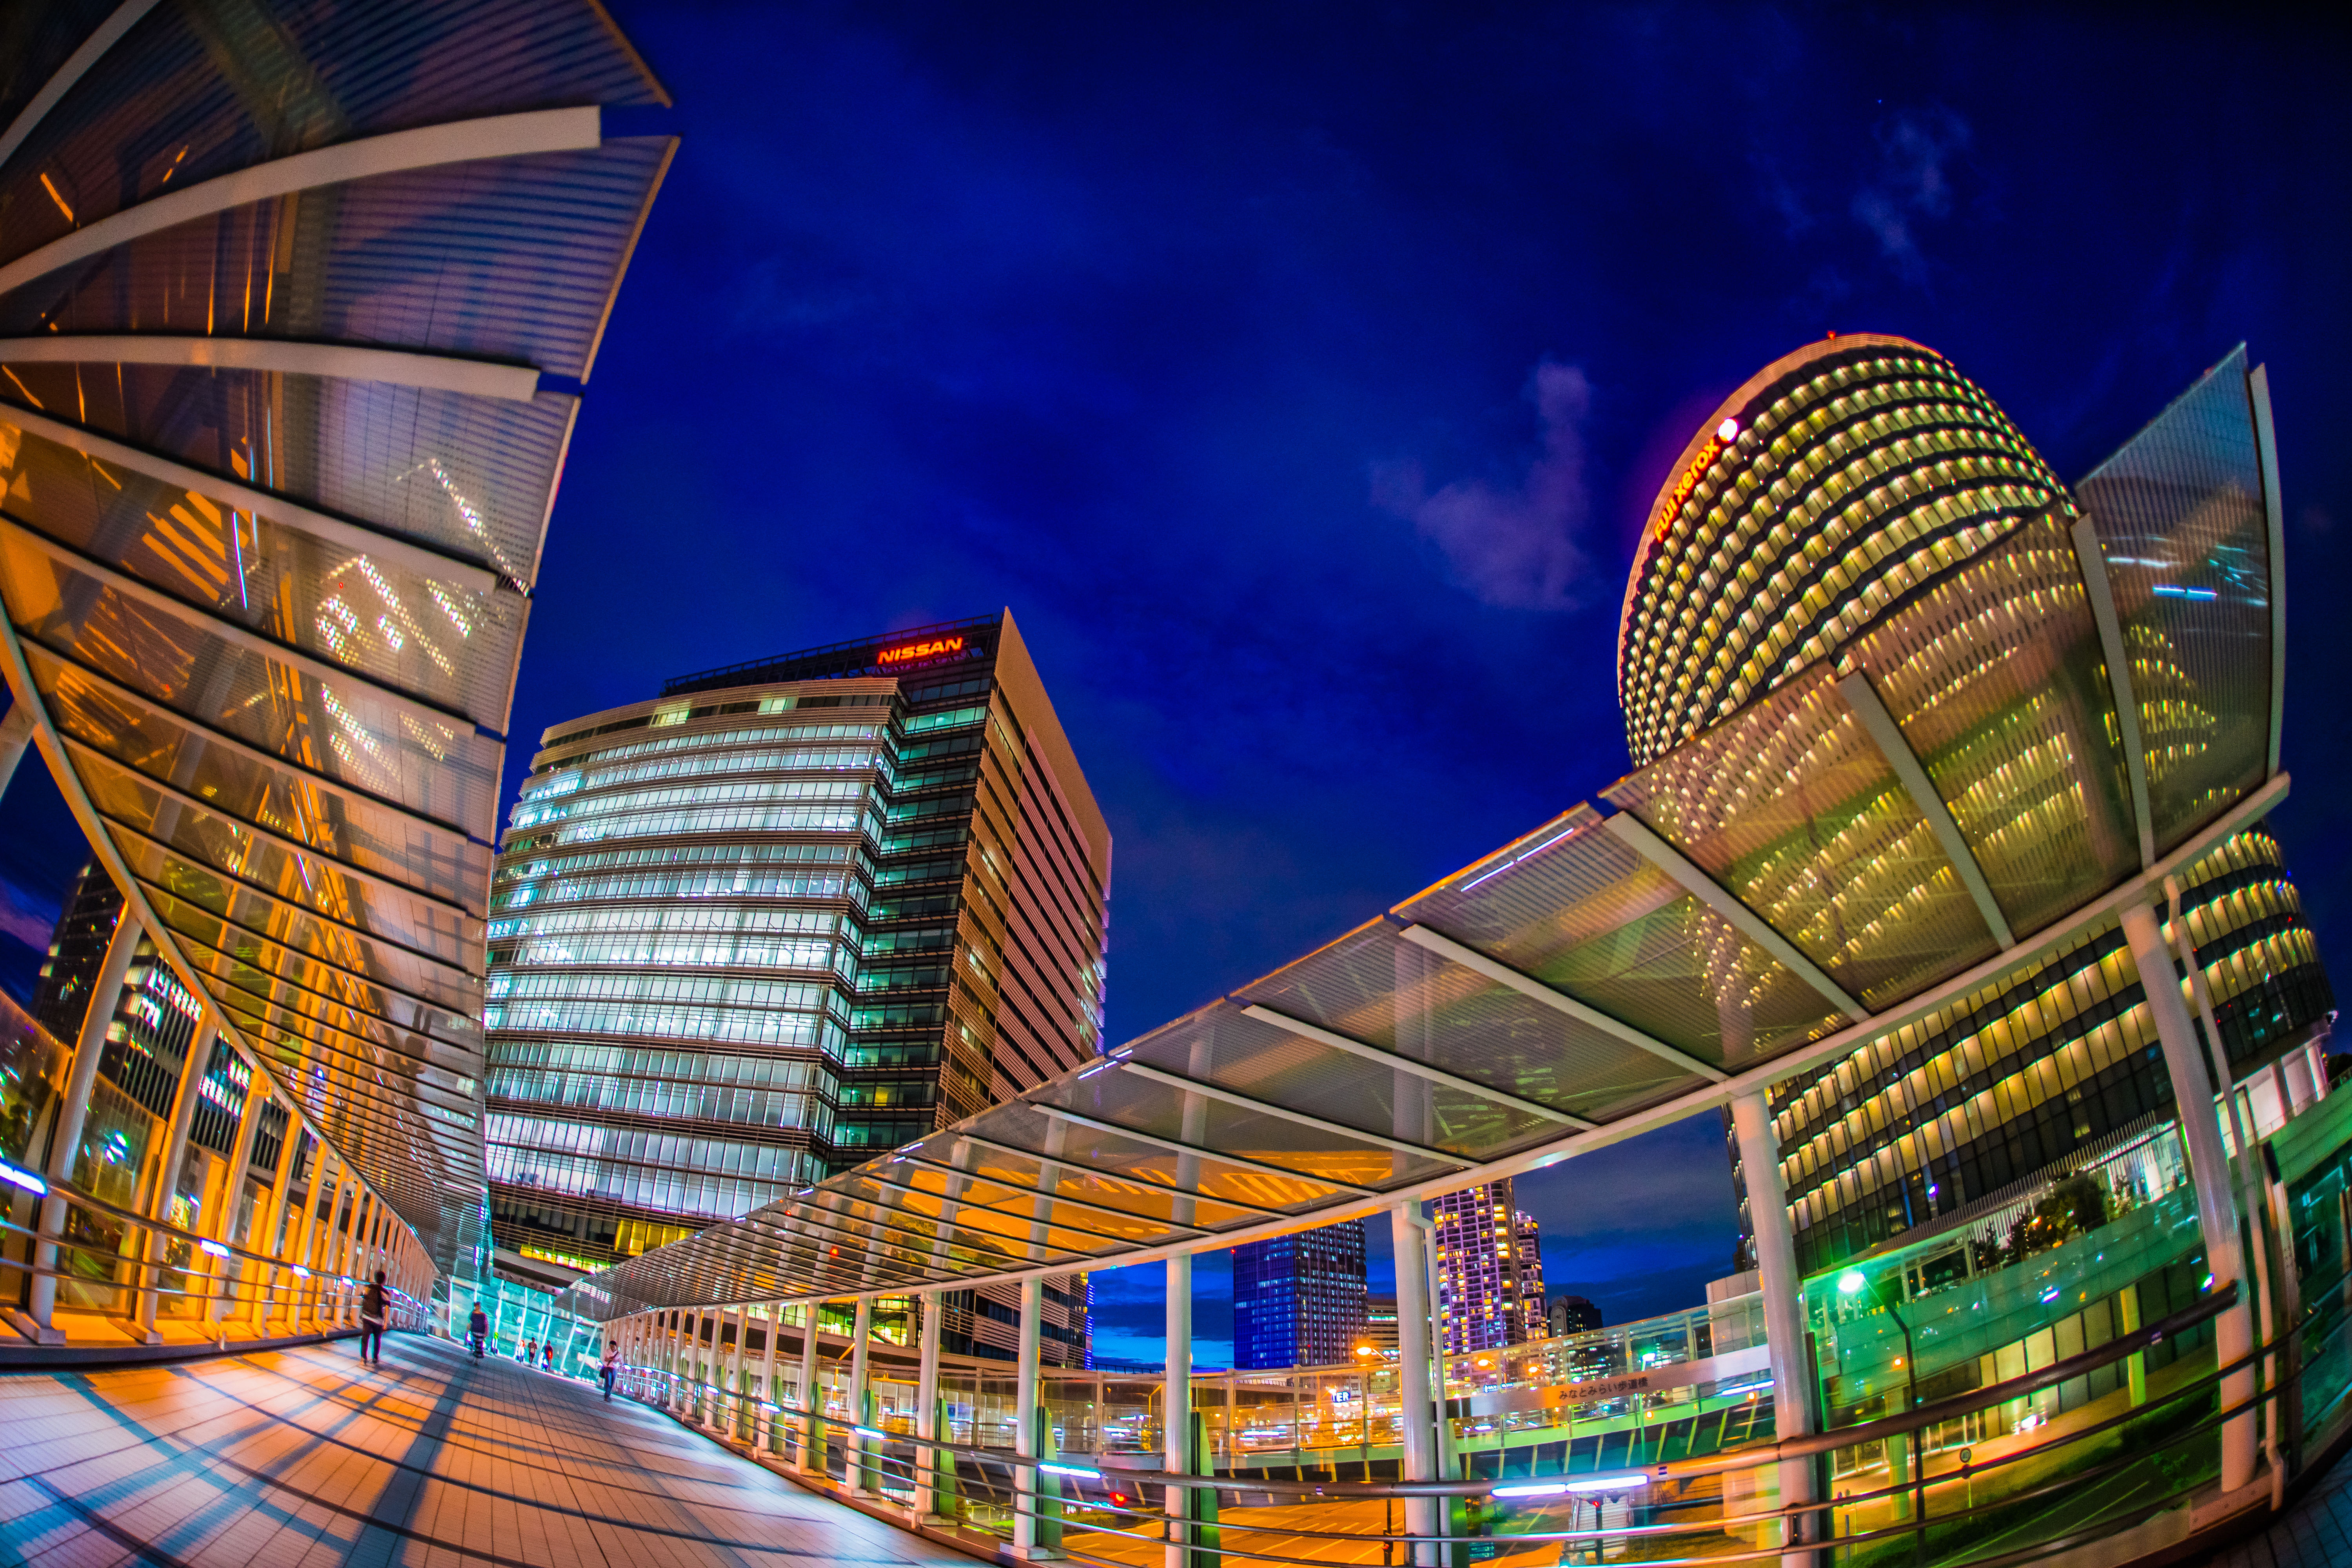
night, city, skyscraper, cityscape, downtown, reflection, landmark, nightphotography, cool image, fisheye, yokohama, i, ilce7m2, metropolis, yokohamanightwalk, urban area, metropolitan area